British soldiers in the eighteenth century

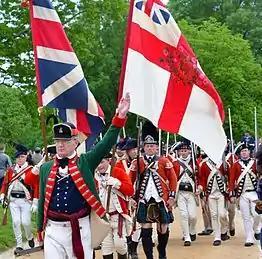
British Army parade, including a provincial officer with a gorget and cap hat, grenadiers and light infantry. Note the regimental colours with rank in the centre.

One of the more common offences that required excessive punishment was desertion. A man could be branded with a "D" if captured, and if he re-offended could face execution. Death sentences were not all that common, with hanging normally reserved for murderers, and death by shot employed for those who were repeat offenders. One such case involved Joseph Stoakes who, between 1728 and 1730, deserted his regiment three times, and upon being captured for the third time was sentenced by court martial to death.